Foreign policy of the George W. Bush administration

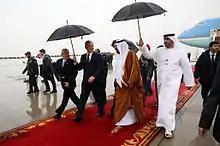
President Bush and UAE President Khalifa bin Zayed Al Nahyan at Abu Dhabi International Airport, January 2008

Criticism also came from the governments of many countries, notably from many on the United Nations Security Council, who argued that the war broke international law. (Article VI of the U.S. Constitution states that "all Treaties made, or which shall be made, under the Authority of the United States, shall be the supreme Law of the Land" and that "all executive and judicial Officers, both of the United States and of the several States, shall be bound by Oath or Affirmation, to support this Constitution", while Article III states that the judicial power of the US Supreme Court extends to "all... Treaties made". This makes a violation of international law also a violation of the "supreme Law of The Land" of America, and withholds immunity from government officials, including the president.) See Worldwide government positions on war on Iraq and The UN Security Council and the Iraq war. For its part, the U.S. administration soon presented a list of countries called the coalition of the willing which supported its position. A later aspect of the criticism has been the death toll in Iraq; over 100,000 Iraqi civilians and 4000 U.S. soldiers have been killed since the beginning of the war mainly during the ensuing insurgency and civil war. In 2004, public assertions by Bush's former Secretary of the Treasury Paul O'Neill and counter-terrorism expert Richard Clarke raised questions about the credibility of the Bush administration's pre-war claims. Both presented evidence that questioned how focused the Bush administration was on combating Al-Qaeda (which was operating out of Afghanistan, not Iraq) before September 11. Specifically, O'Neill presented classified and unclassified documents indicating that planning for a war with Iraq and the subsequent occupation began at the first National Security Council meeting and continued with each meeting. Clarke presented testimony and witnesses concerning how Bush and much of his cabinet tried to find excuses to attack Iraq immediately after September 11, such as associating it with September 11, claiming that Saddam Hussein possessed weapons of mass destruction, and claiming that Iraq posed an imminent threat, which implied that a war against Iraq would be legal by Article 51 of the U.N. Charter.